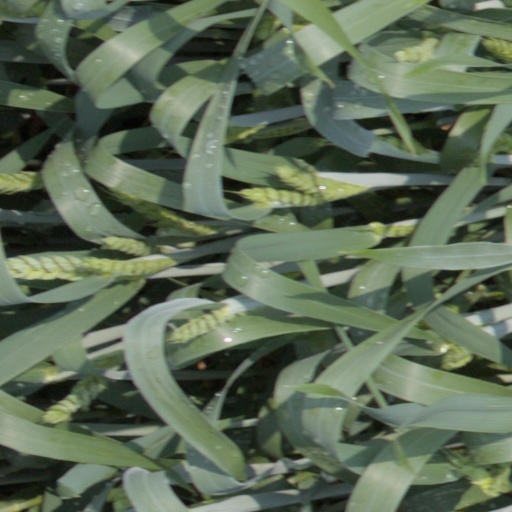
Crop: wheat